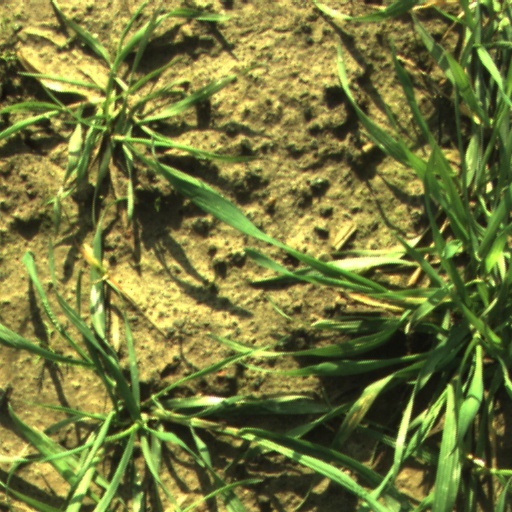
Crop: wheat